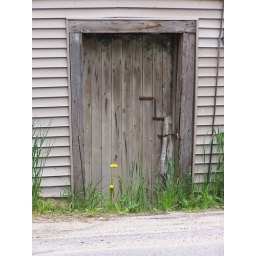
a door in an old barn at the bottom of parent's road